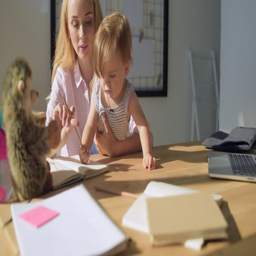
young mother teaching the child at home